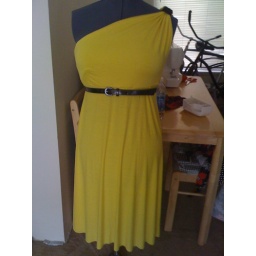
Jane Tank swing dress in yellow cotton jersey.